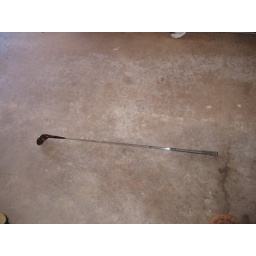
1-Wood in the gray golf bag in the garage.